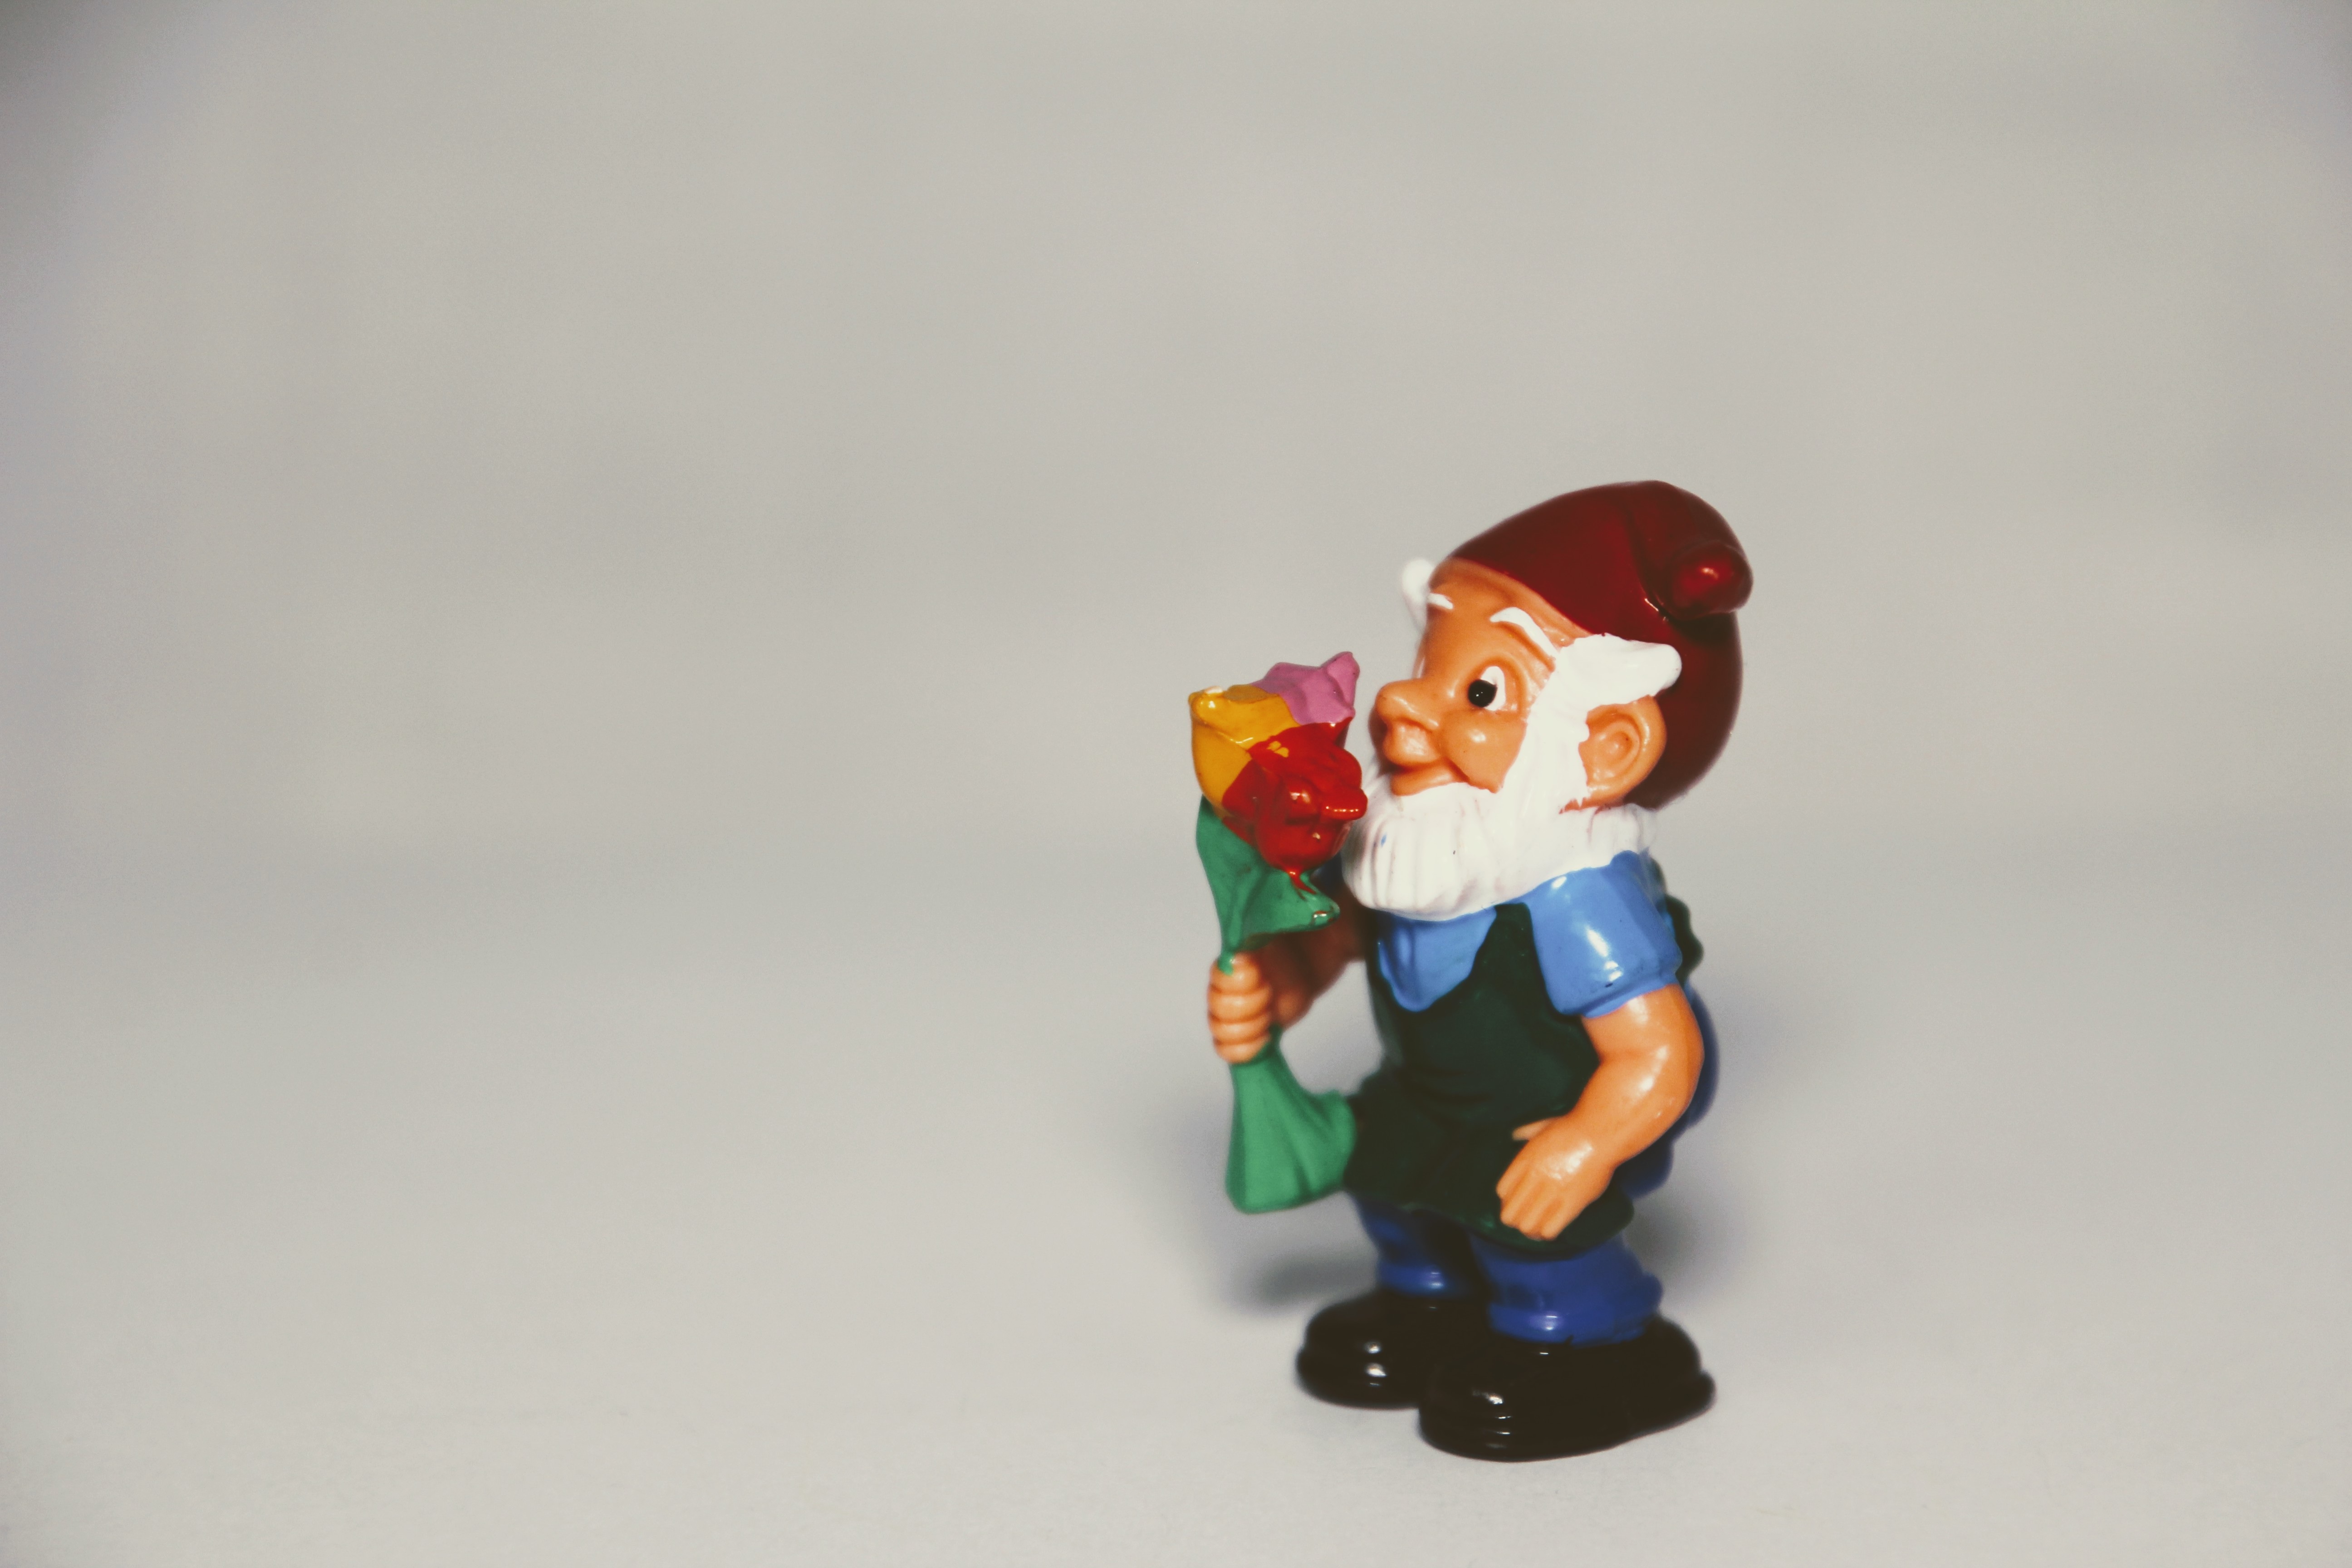
toy, flowers, children, figurine, toys, bouquet of flowers, dwarfs, garden gnomes, flowers dwarf, berraschungseifiguren, kids surprise